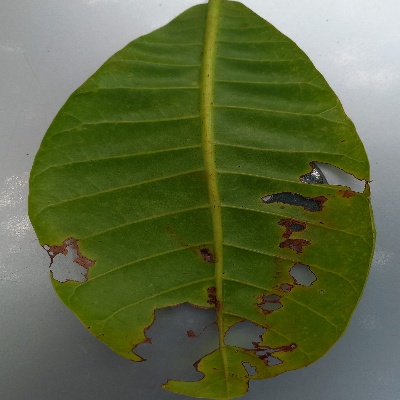
Crop: Cashew
Condition: anthracnose